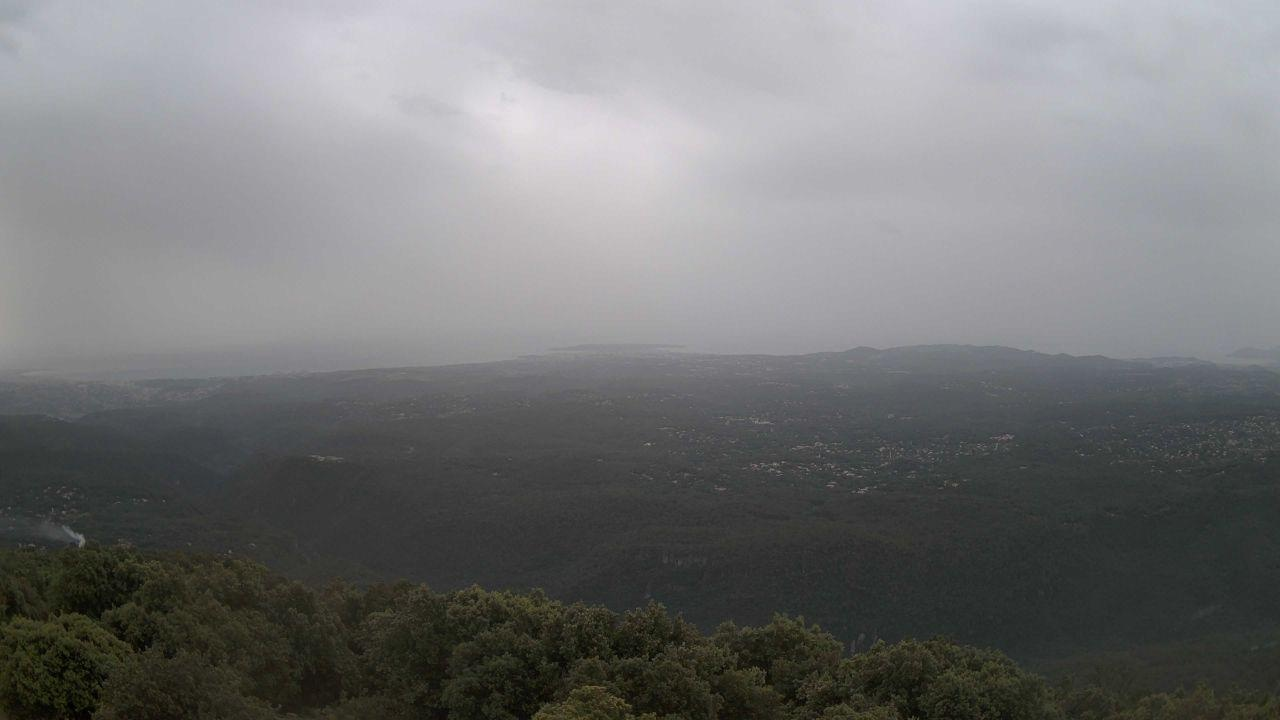
Fire: no
Smoke: yes